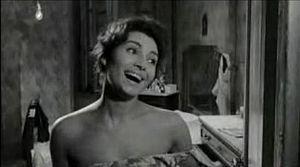
Les Garçons est un film franco-italien réalisé par Mauro Bolognini et sorti en 1959.